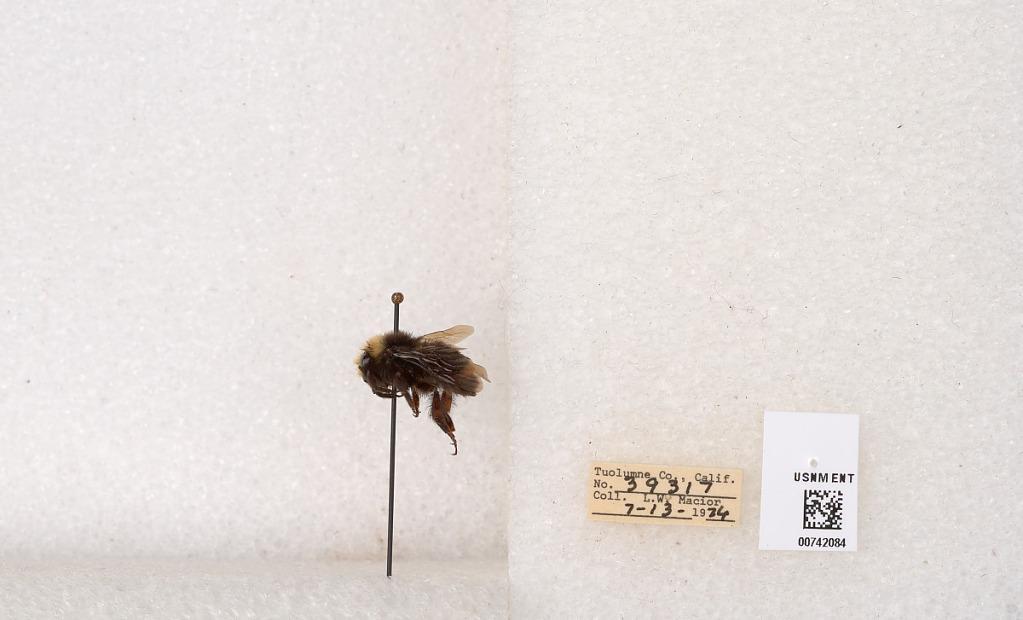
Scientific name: Bombus (Pyrobombus) vosnesenskii Radoszkowski
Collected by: L. Macior
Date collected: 1974-7-13
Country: United States
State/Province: California
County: Tuolumne
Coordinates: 37.9712, -120.228